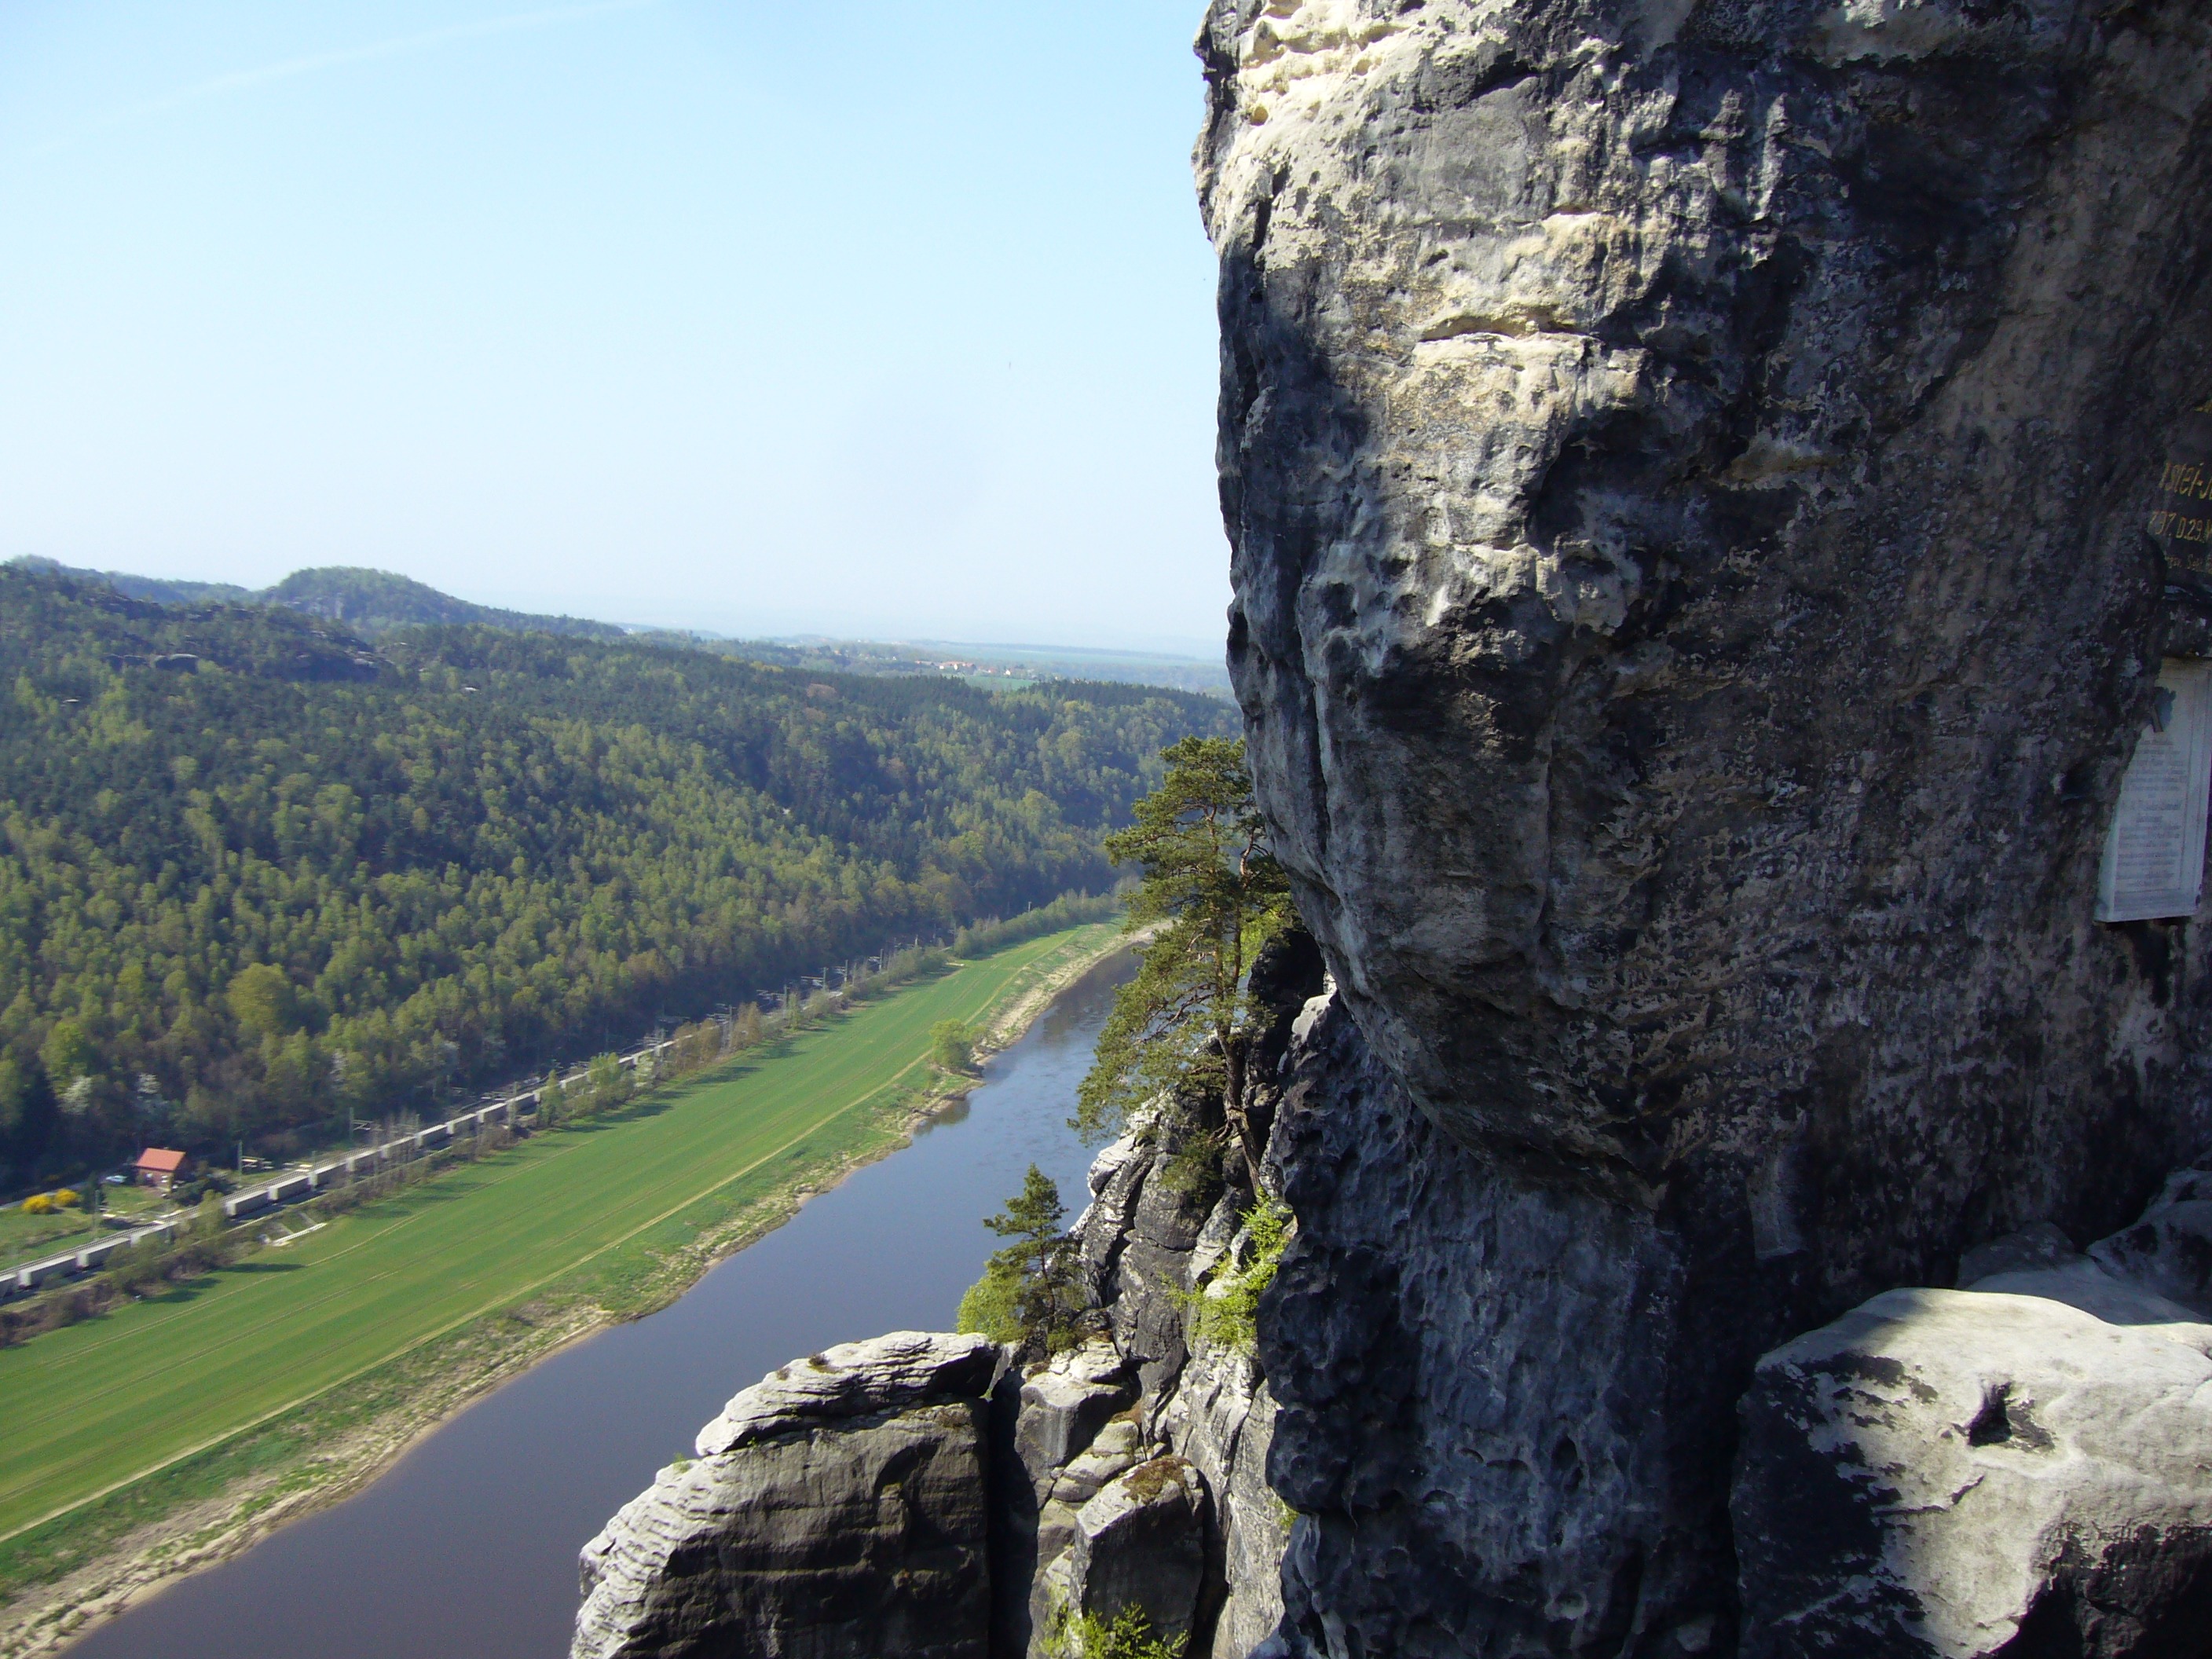
landscape, sea, coast, tree, water, nature, rock, mountain, lake, adventure, river, mountain range, cliff, terrain, ridge, waterway, geology, switzerland, elbe, saxon, landform, bastion views